Nikolay Pivovarov

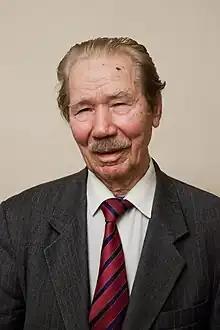
Pivovarov in 2017

Nikolay Dmitriyevich Pivovarov (24 April 1931 – 1 October 2023) was a Soviet and Russian engineer and politician. A member of the Communist Party of the Soviet Union, he served in the Supreme Soviet of the Russian Soviet Federative Socialist Republic from 1980 to 1990.